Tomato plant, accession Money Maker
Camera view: horizontal (90 deg, fisheye); turntable rotation: 300 degrees
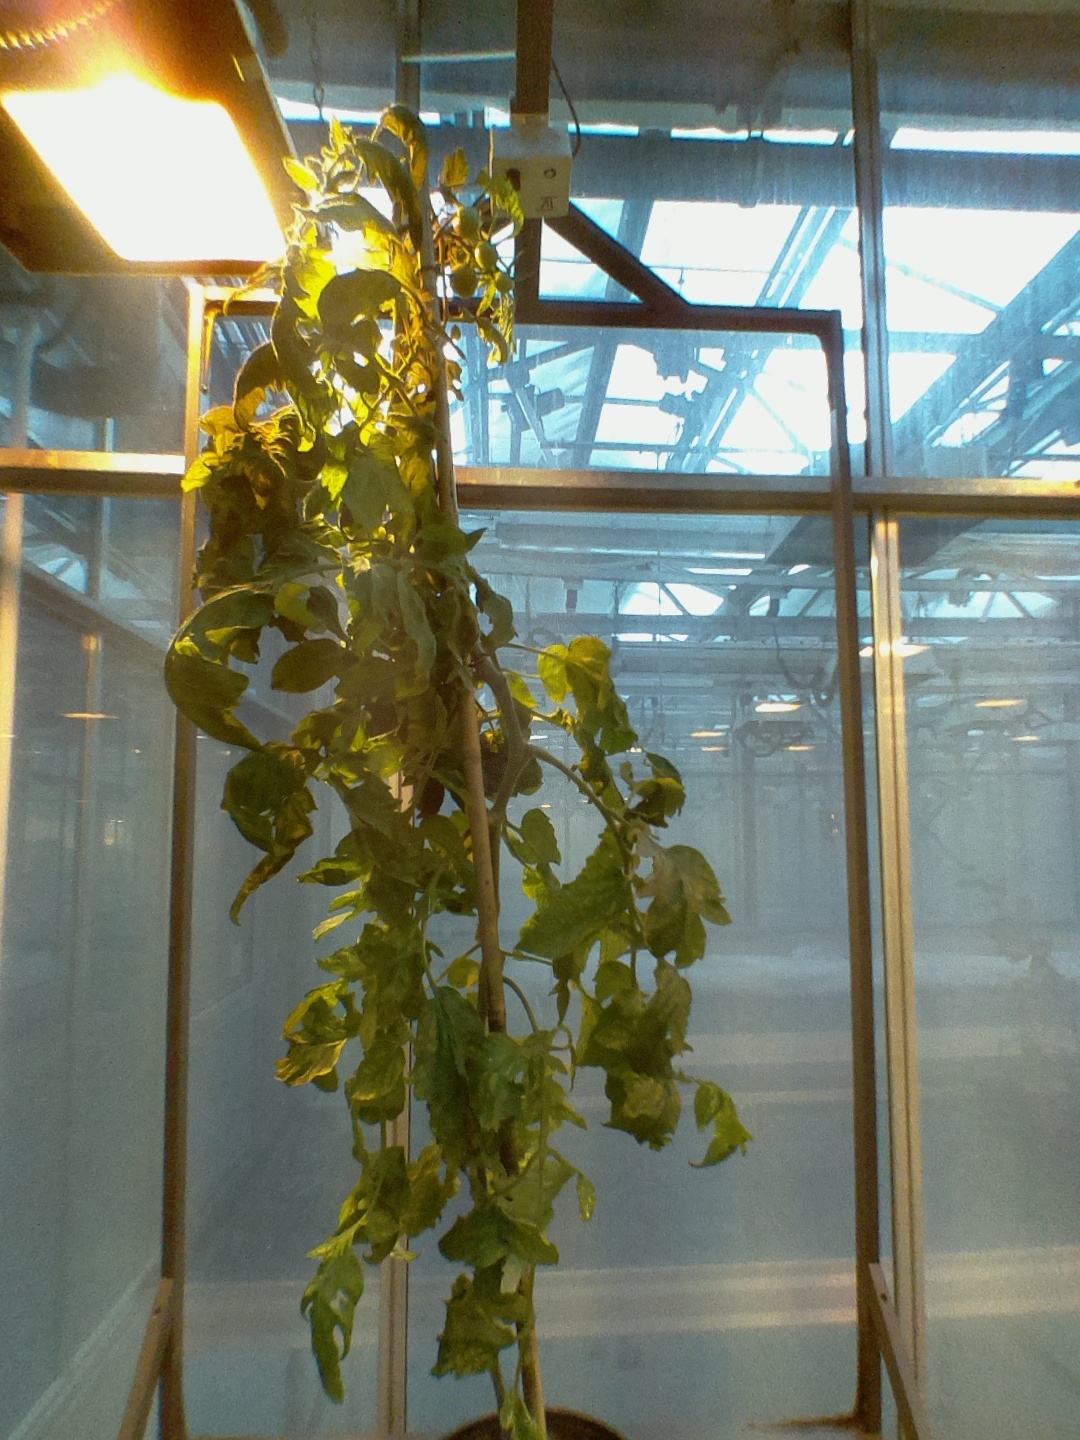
BBCH growth stage 76: 60%-70% of final fruit size